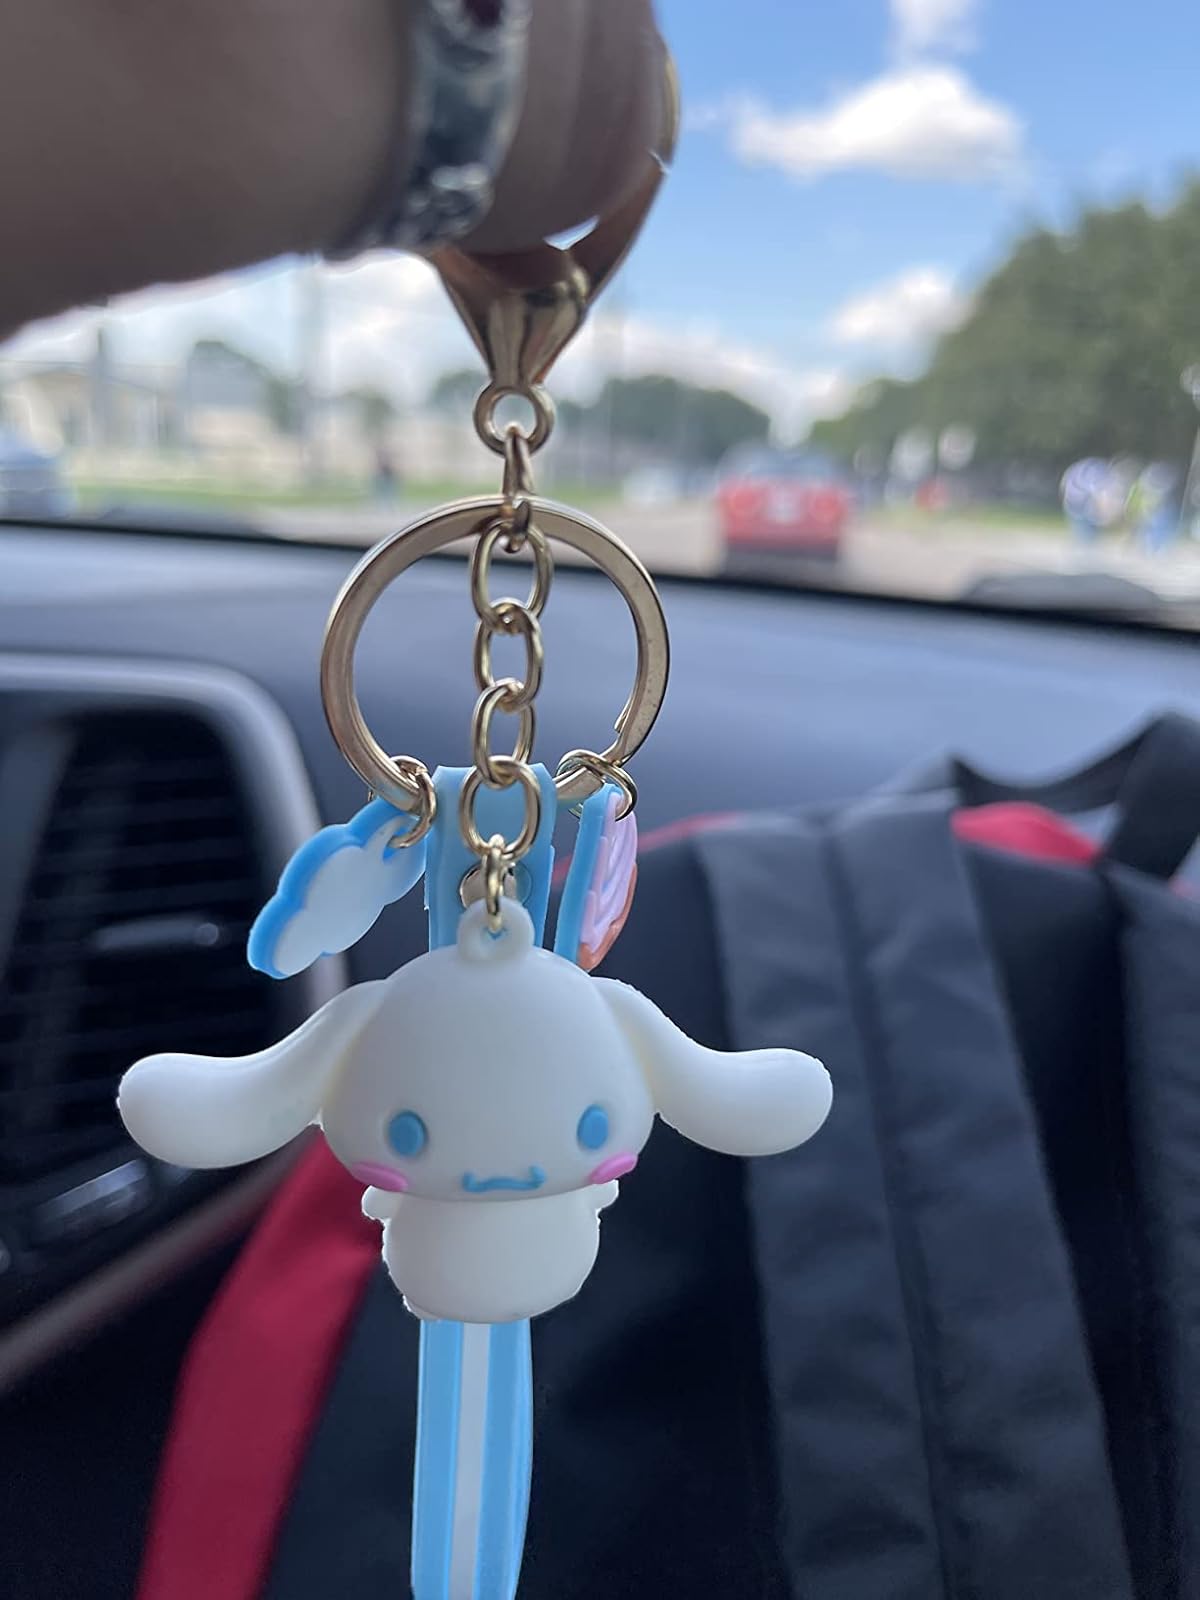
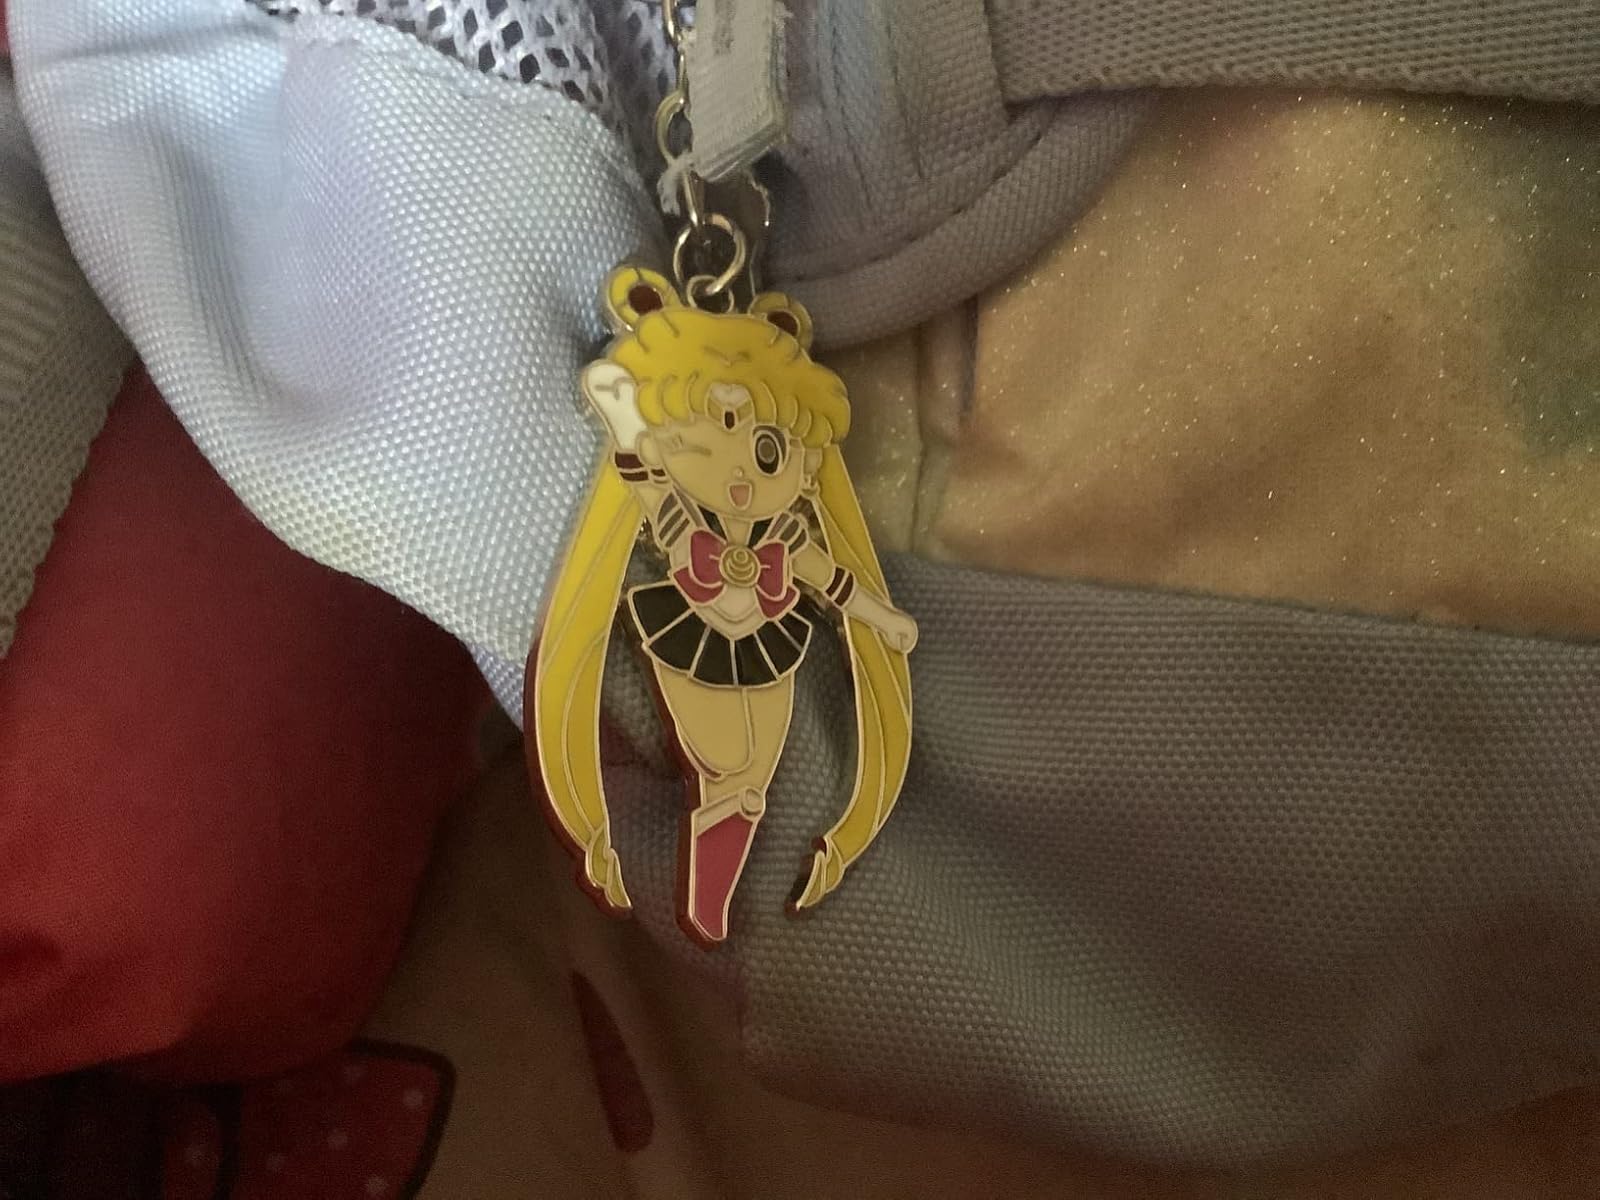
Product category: accessories_keychain
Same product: no